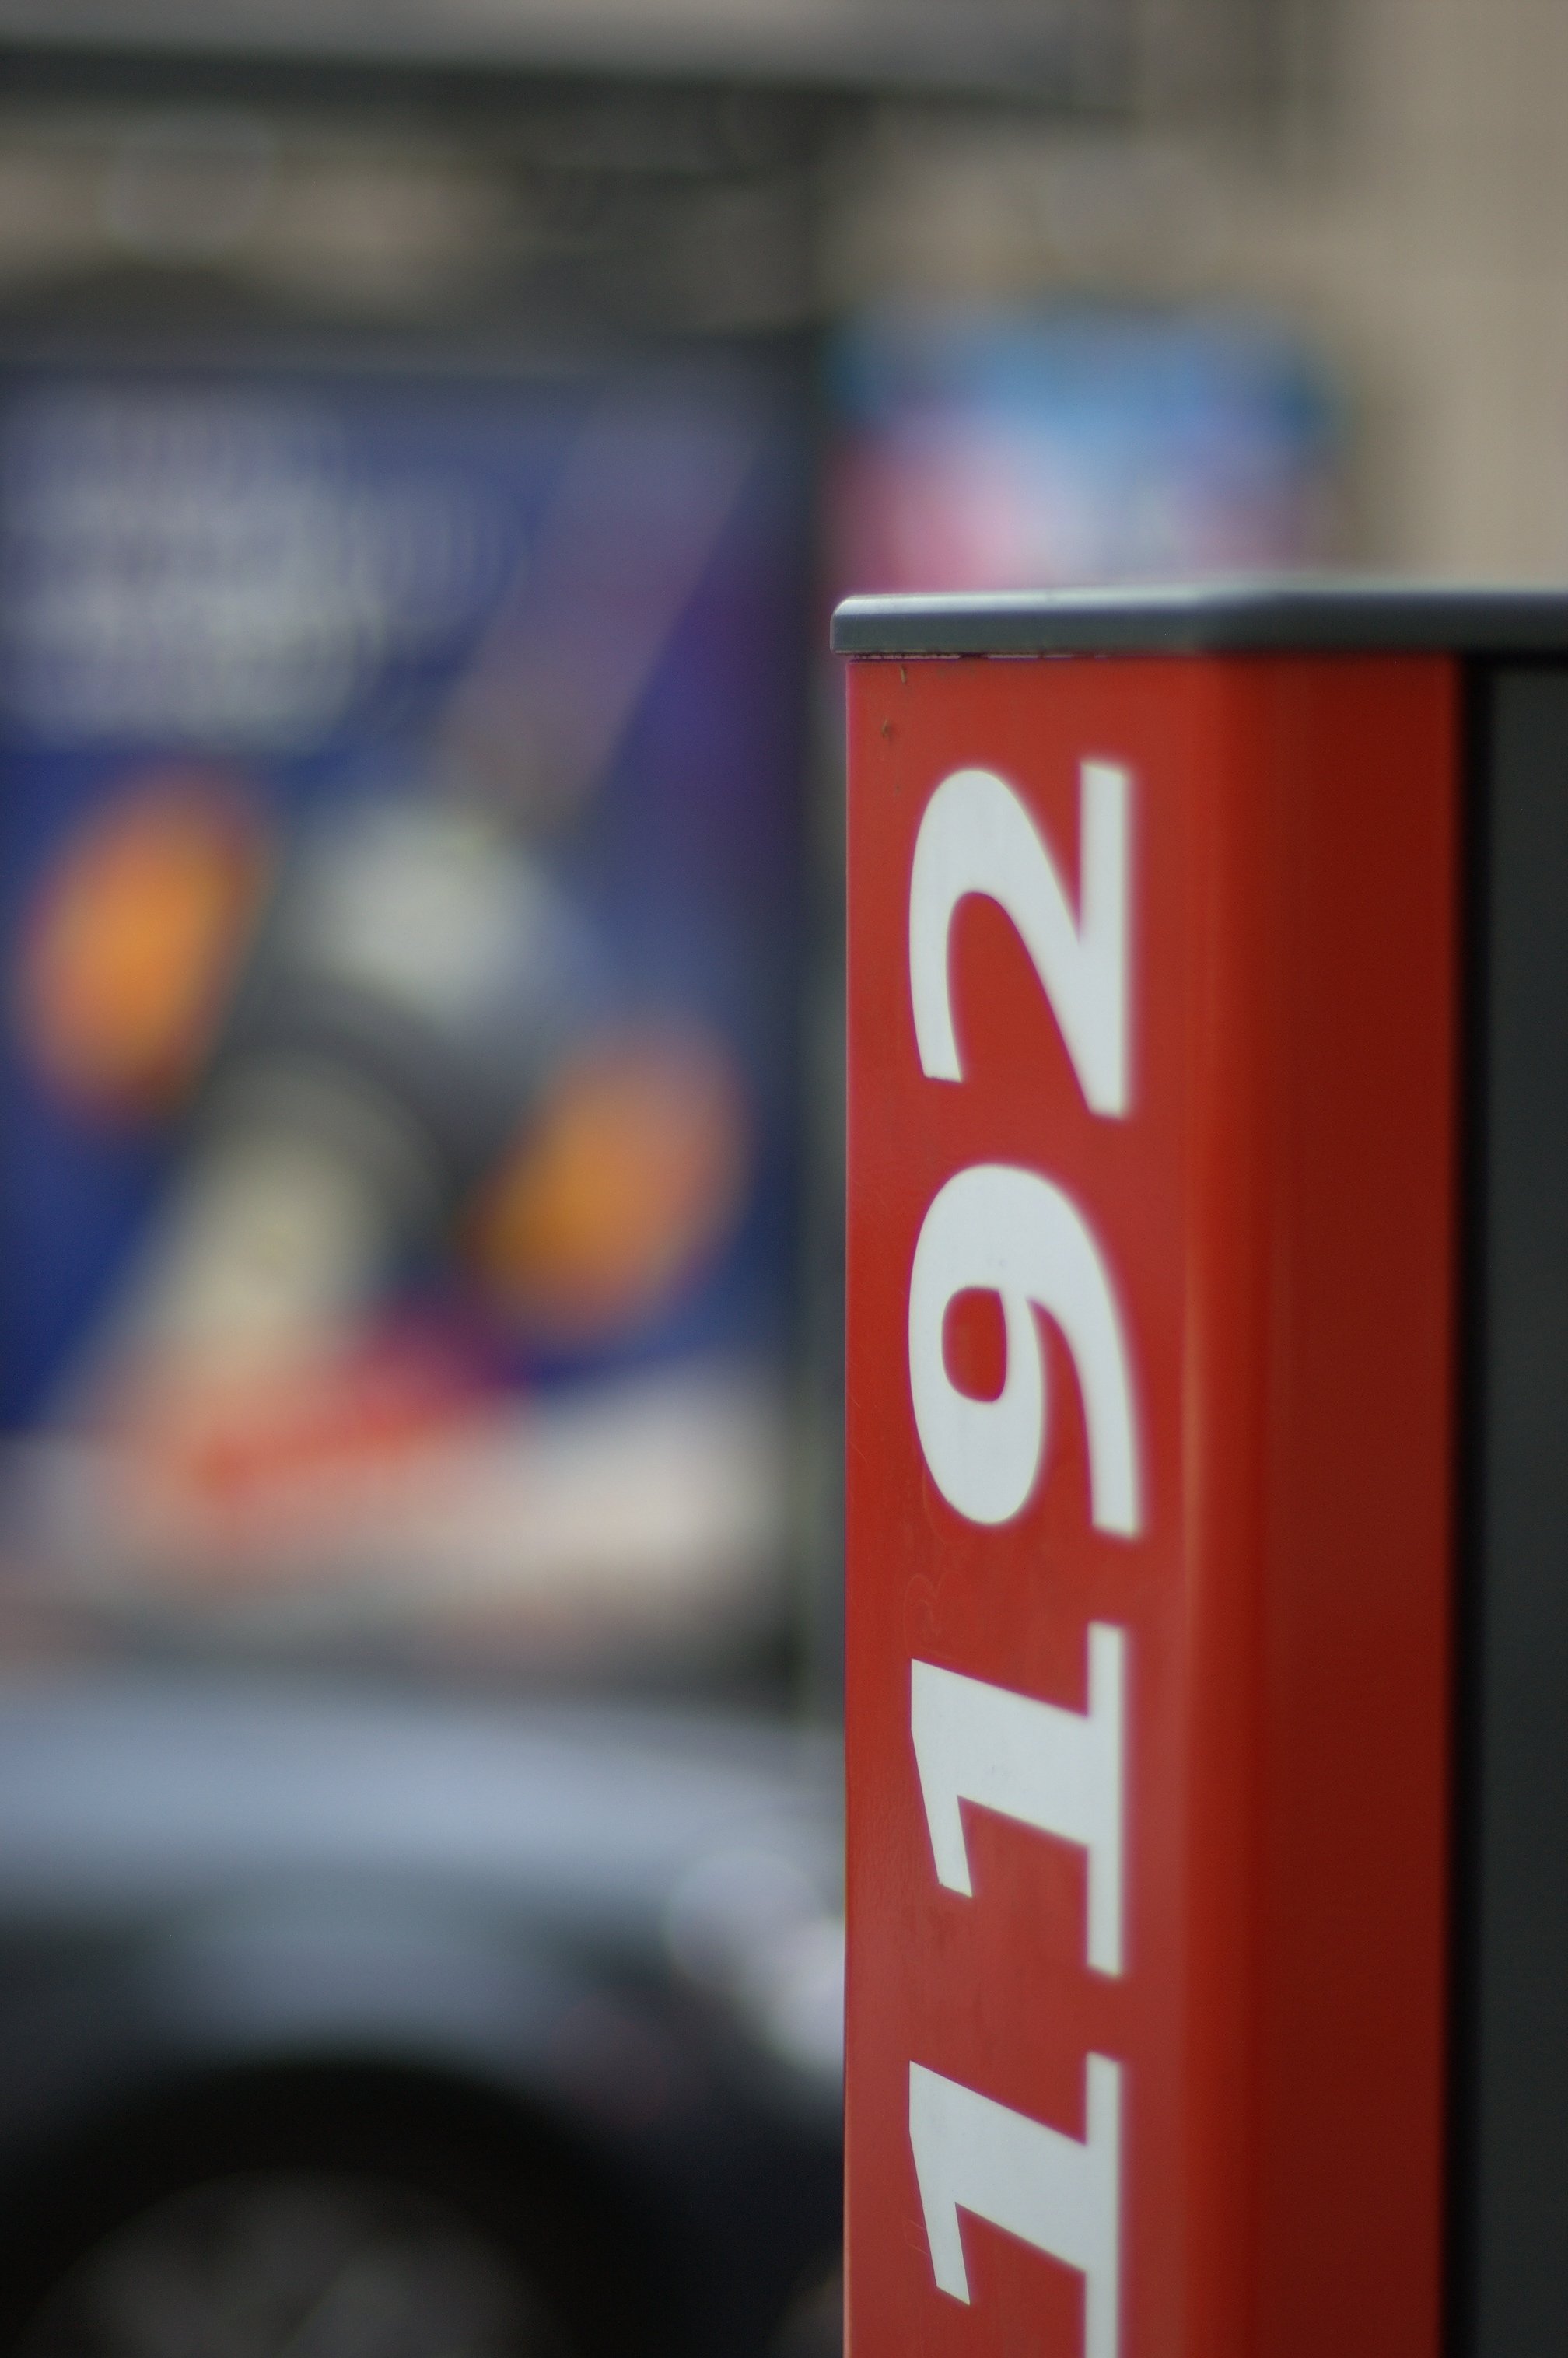
bokeh, number, advertising, sign, red, color, signage, 2011, f14, rawtherapee, germany, deutschland, berlin, pentax, shape, bokehlicious, lenstagged, steffenzahn, guessedberlin, k100d, justpentax, iamflickr, cosina, voigtlander, 58mm, nokton, 58mmf14, 58mm14, nokton58mmf14slii, 58mmf14nokton, gwbmholz, cosinavoigtl nder, voigtl ndernokton58mmf14